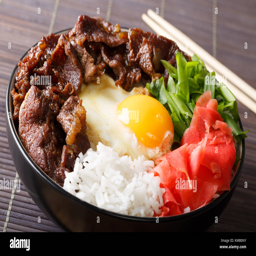
beef with rice , egg and onion closeup in a bowl on the table .